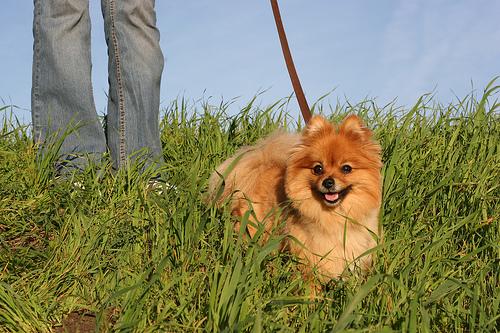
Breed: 1936-n000005-Pomeranian